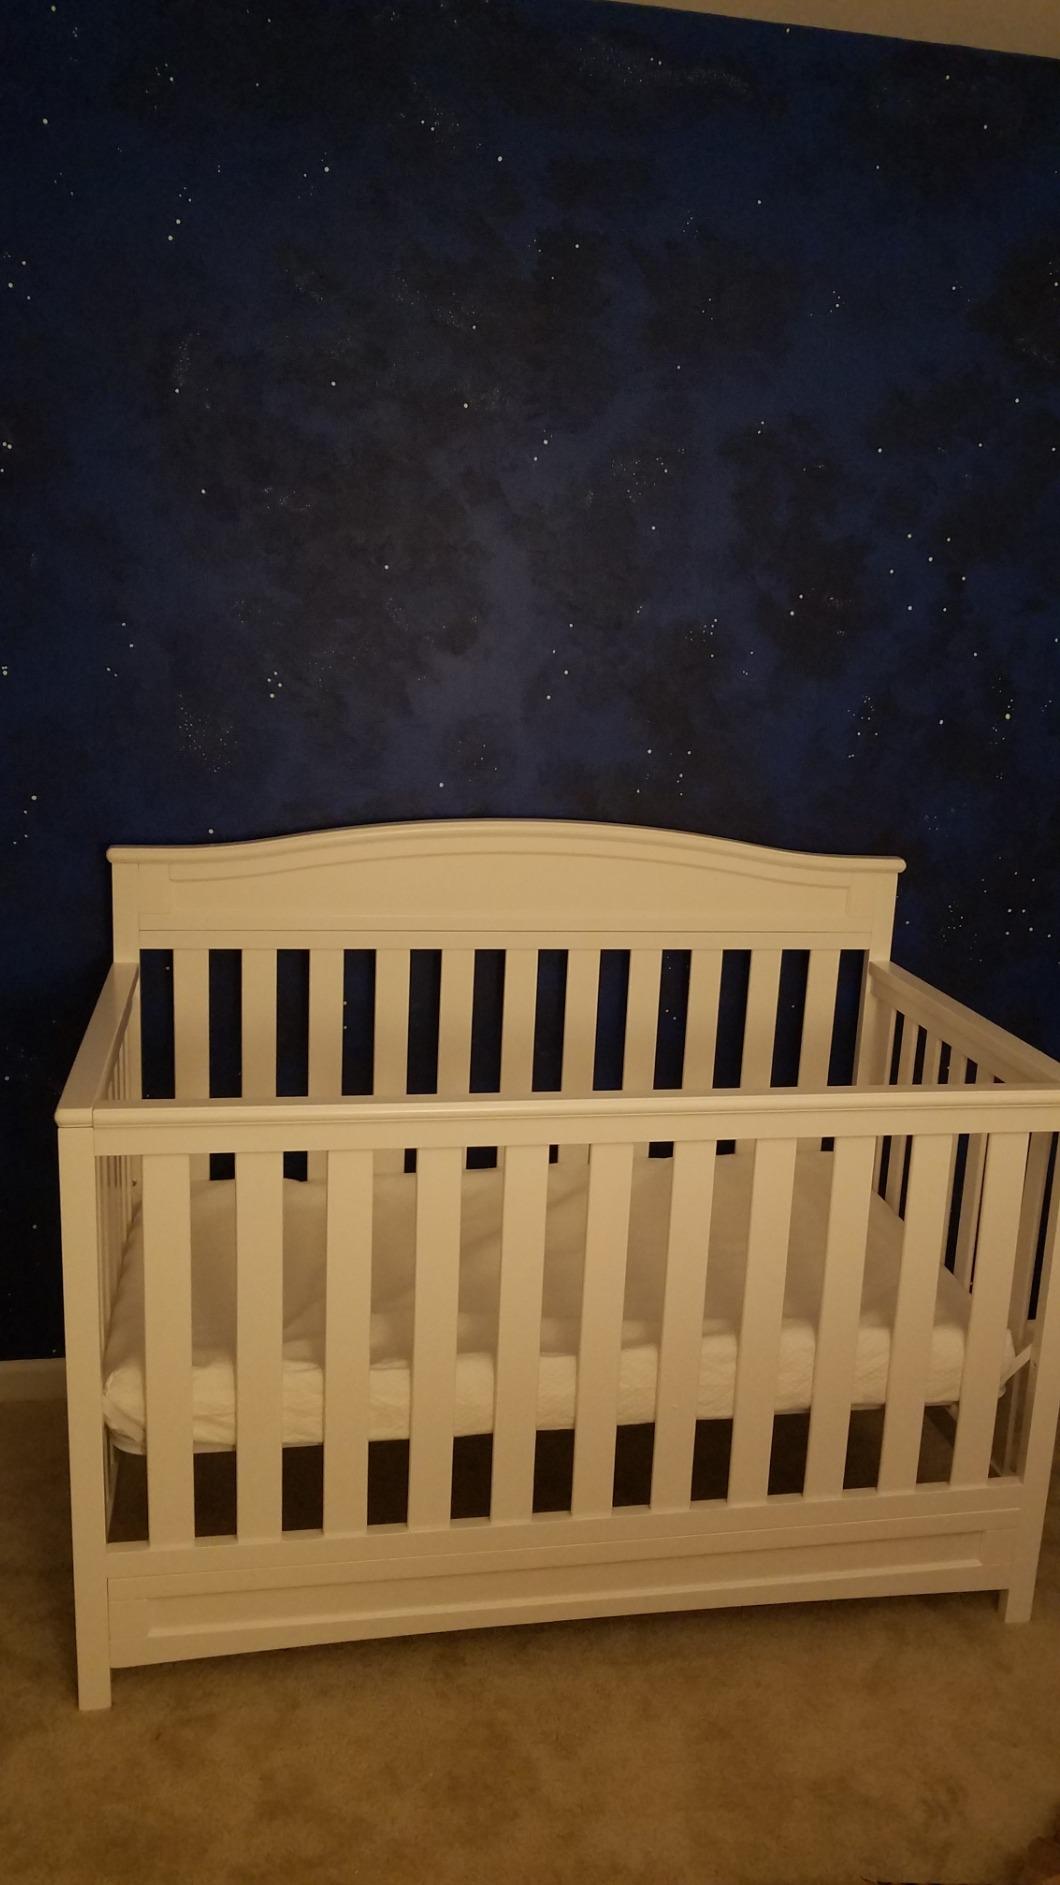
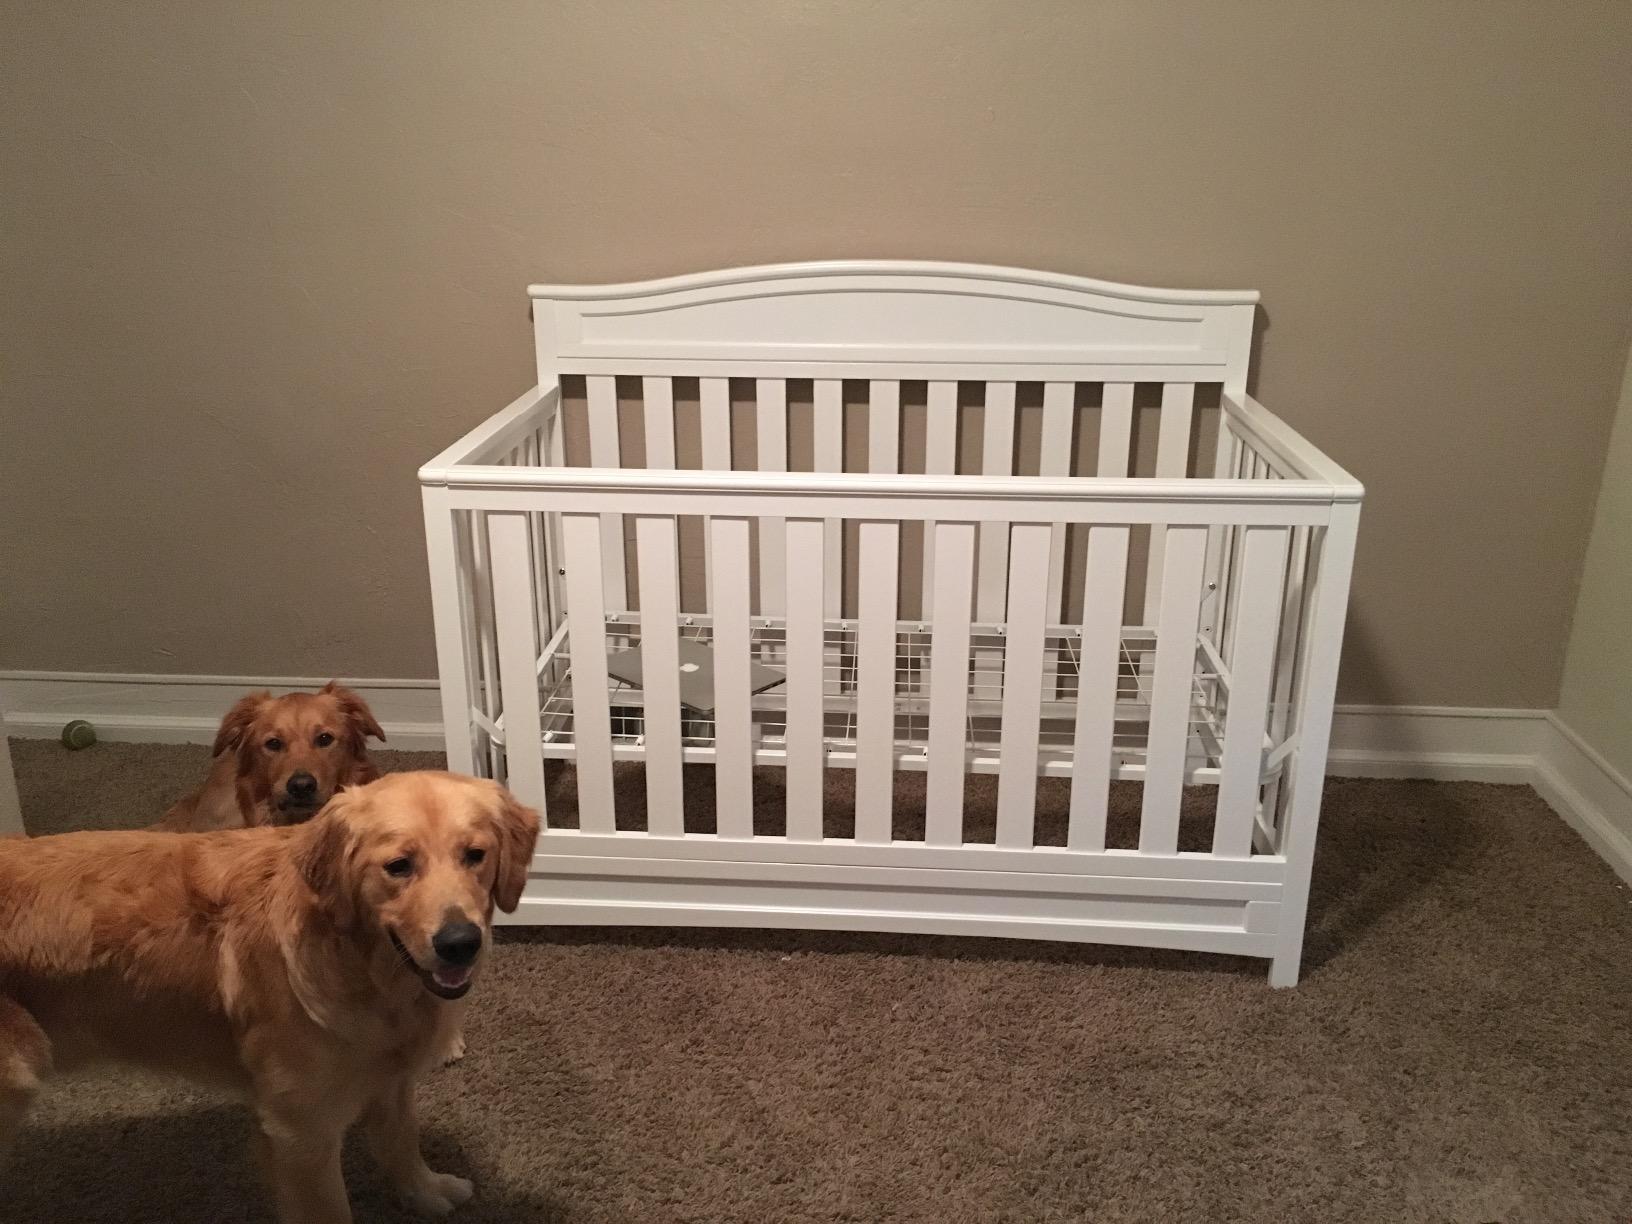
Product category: products_crib
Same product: yes